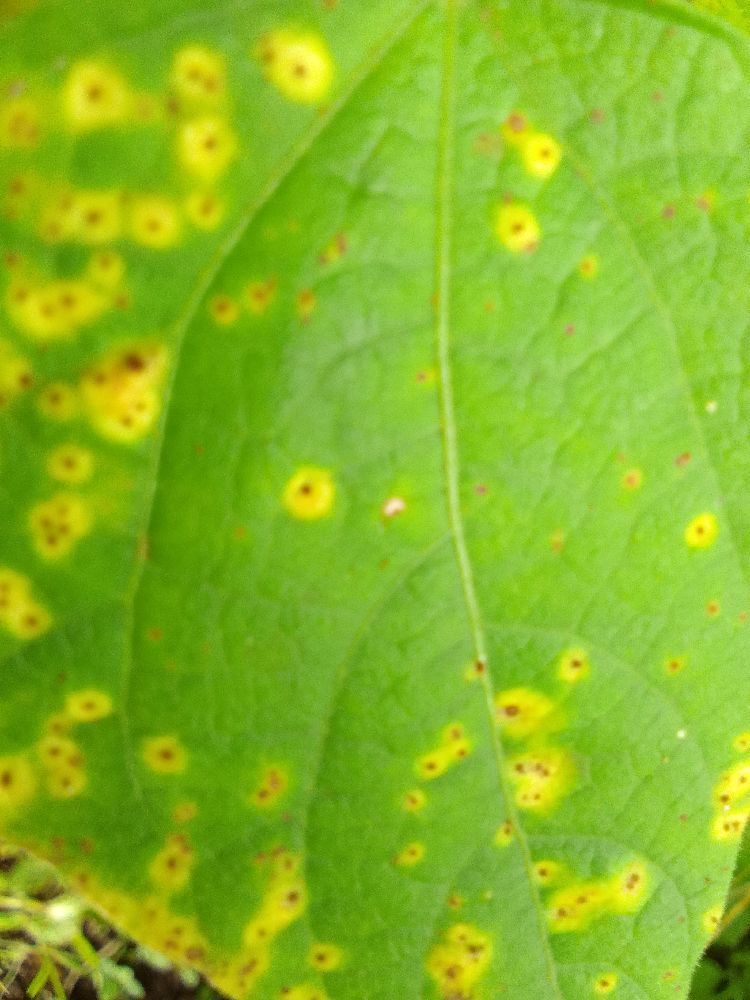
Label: rust